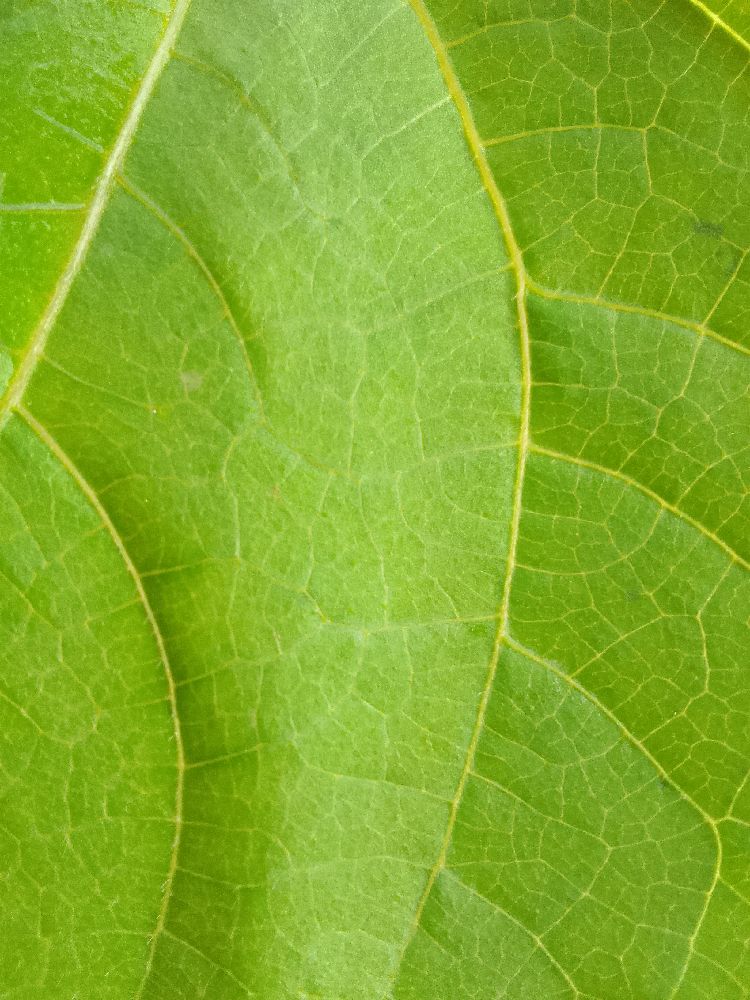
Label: healthy